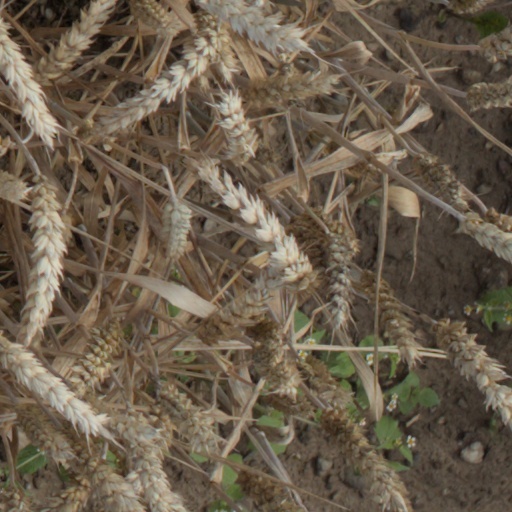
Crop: wheat